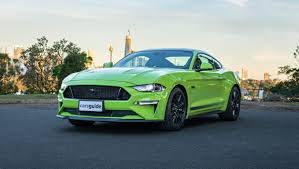
Vehicle type: Cars